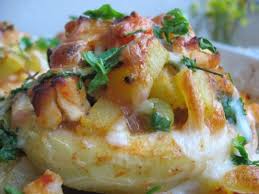
Yemek: enginar